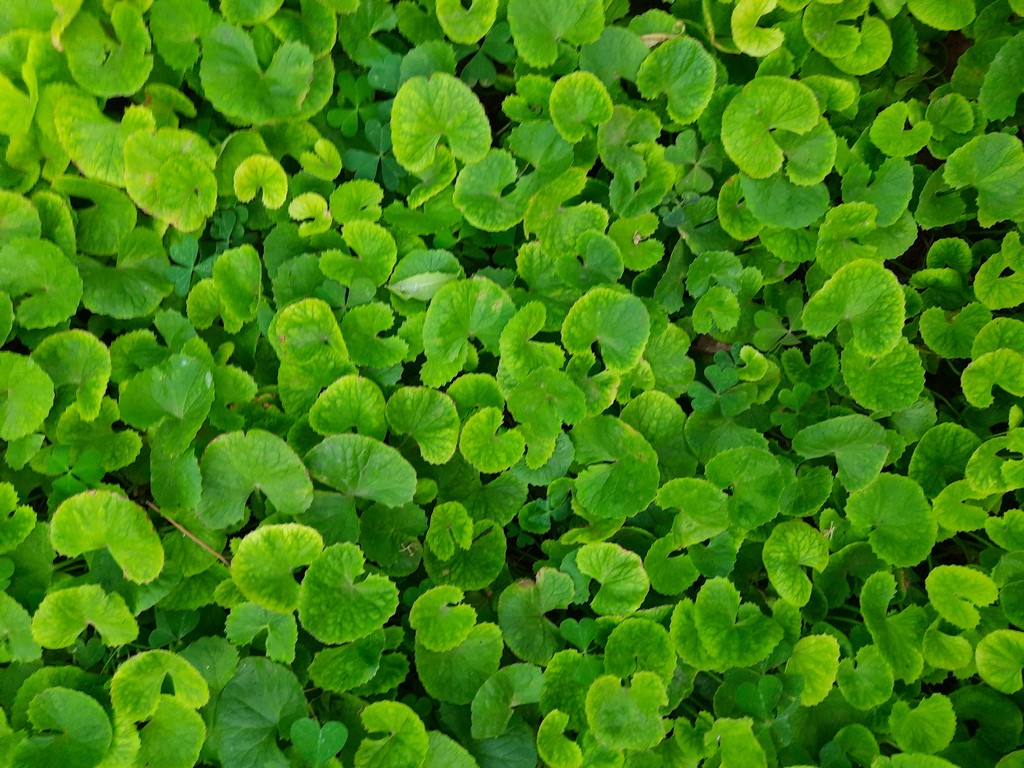
Label: Healthy